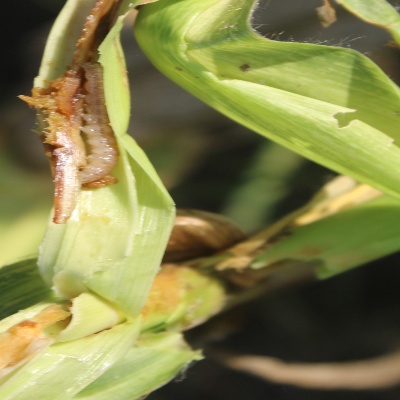
Crop: Maize
Condition: fall armyworm